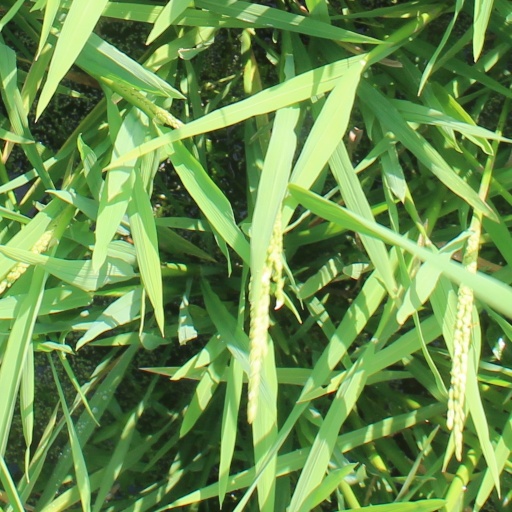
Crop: rice